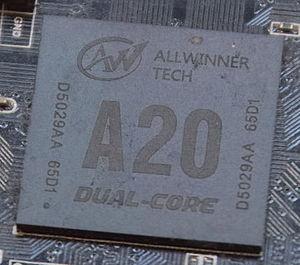
AllWinner A20 SoC dans une Cubieboard2
Allwinner Technology Co., Ltd., également appelée Quanzhi ou Zhuhai Quanzhi, est une entreprise chinoise de semi-conducteurs et de produits électroniques basée à Zhuhai, dans la province du Guangdong.